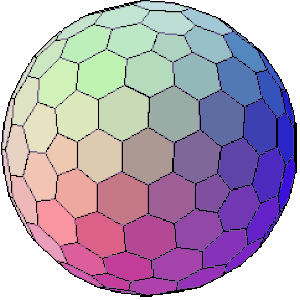
En mathématiques, une géode est un polyèdre convexe inscrit dans une sphère dont il réalise une approximation. Malgré les apparences, et sauf exceptions, ses faces ne sont pas rigoureusement identiques, et ses arêtes n’ont pas toutes la même longueur. Ces solides sont utilisés comme modèles pour certaines constructions architecturales : les dômes géodésiques.